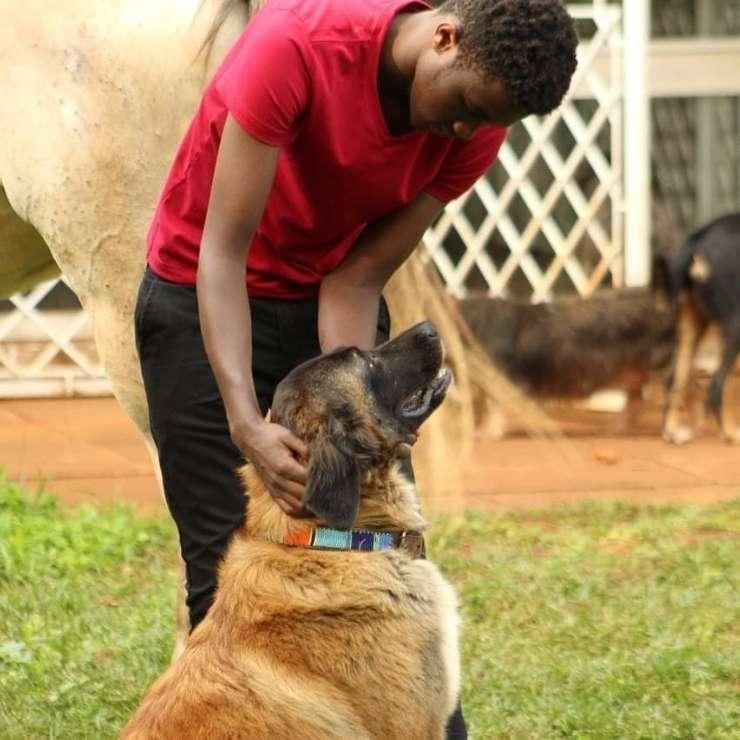
Kijana aliyevaa shati nyekundu akiwa amemshikilia mbwa, kama ambaye ni mtu anayehudumia huyo mbwa katika kijumba kilichoandaliwa wa mbwa hao, pembeni au nyuma yake kuna mbwa wawili, wakiwa wanaingia bandani hapo.